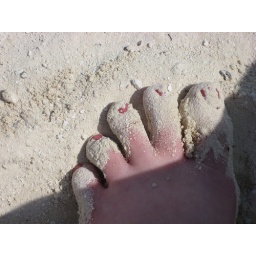
Ahhhh Cococay, put my toes in the white sand and just relaxed